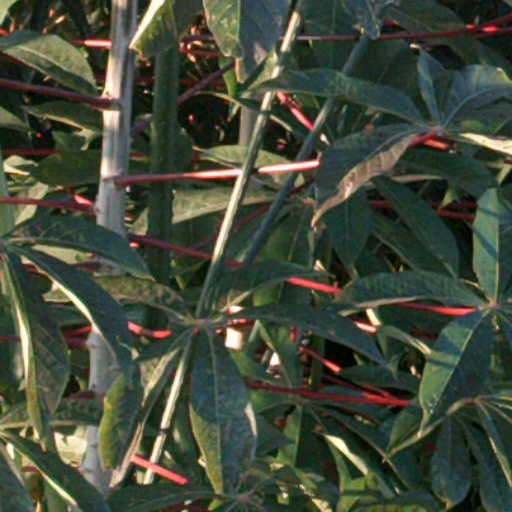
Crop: cassava